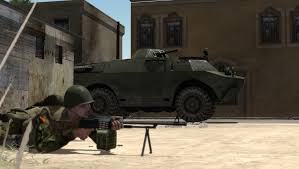
Label: BTR